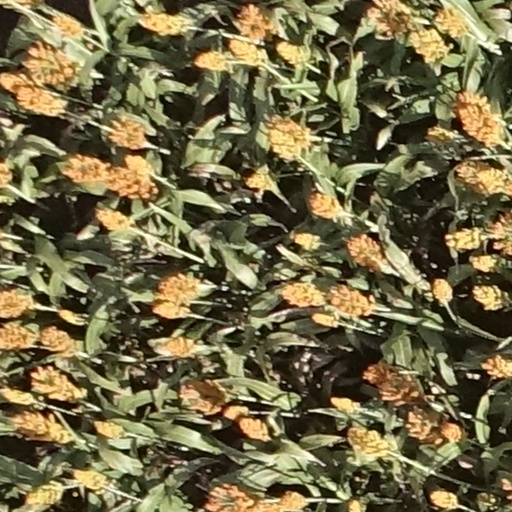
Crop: sorghum